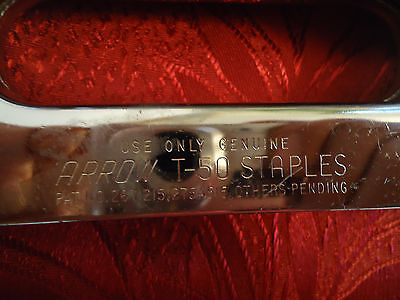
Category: stapler